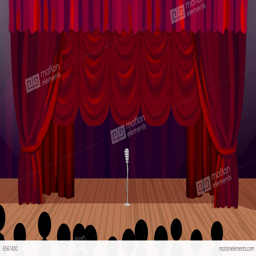
opening night on tv genre